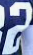
Number: 2